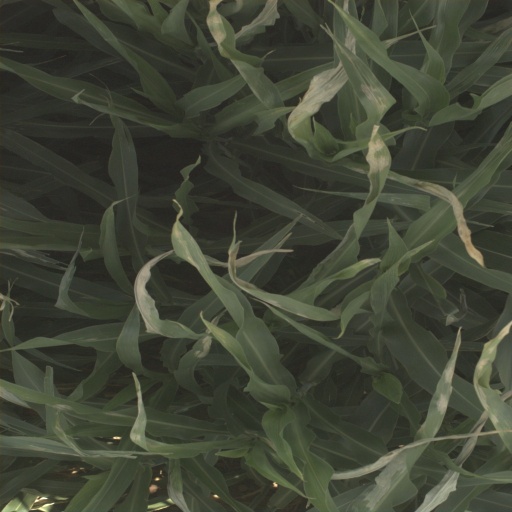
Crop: sorghum